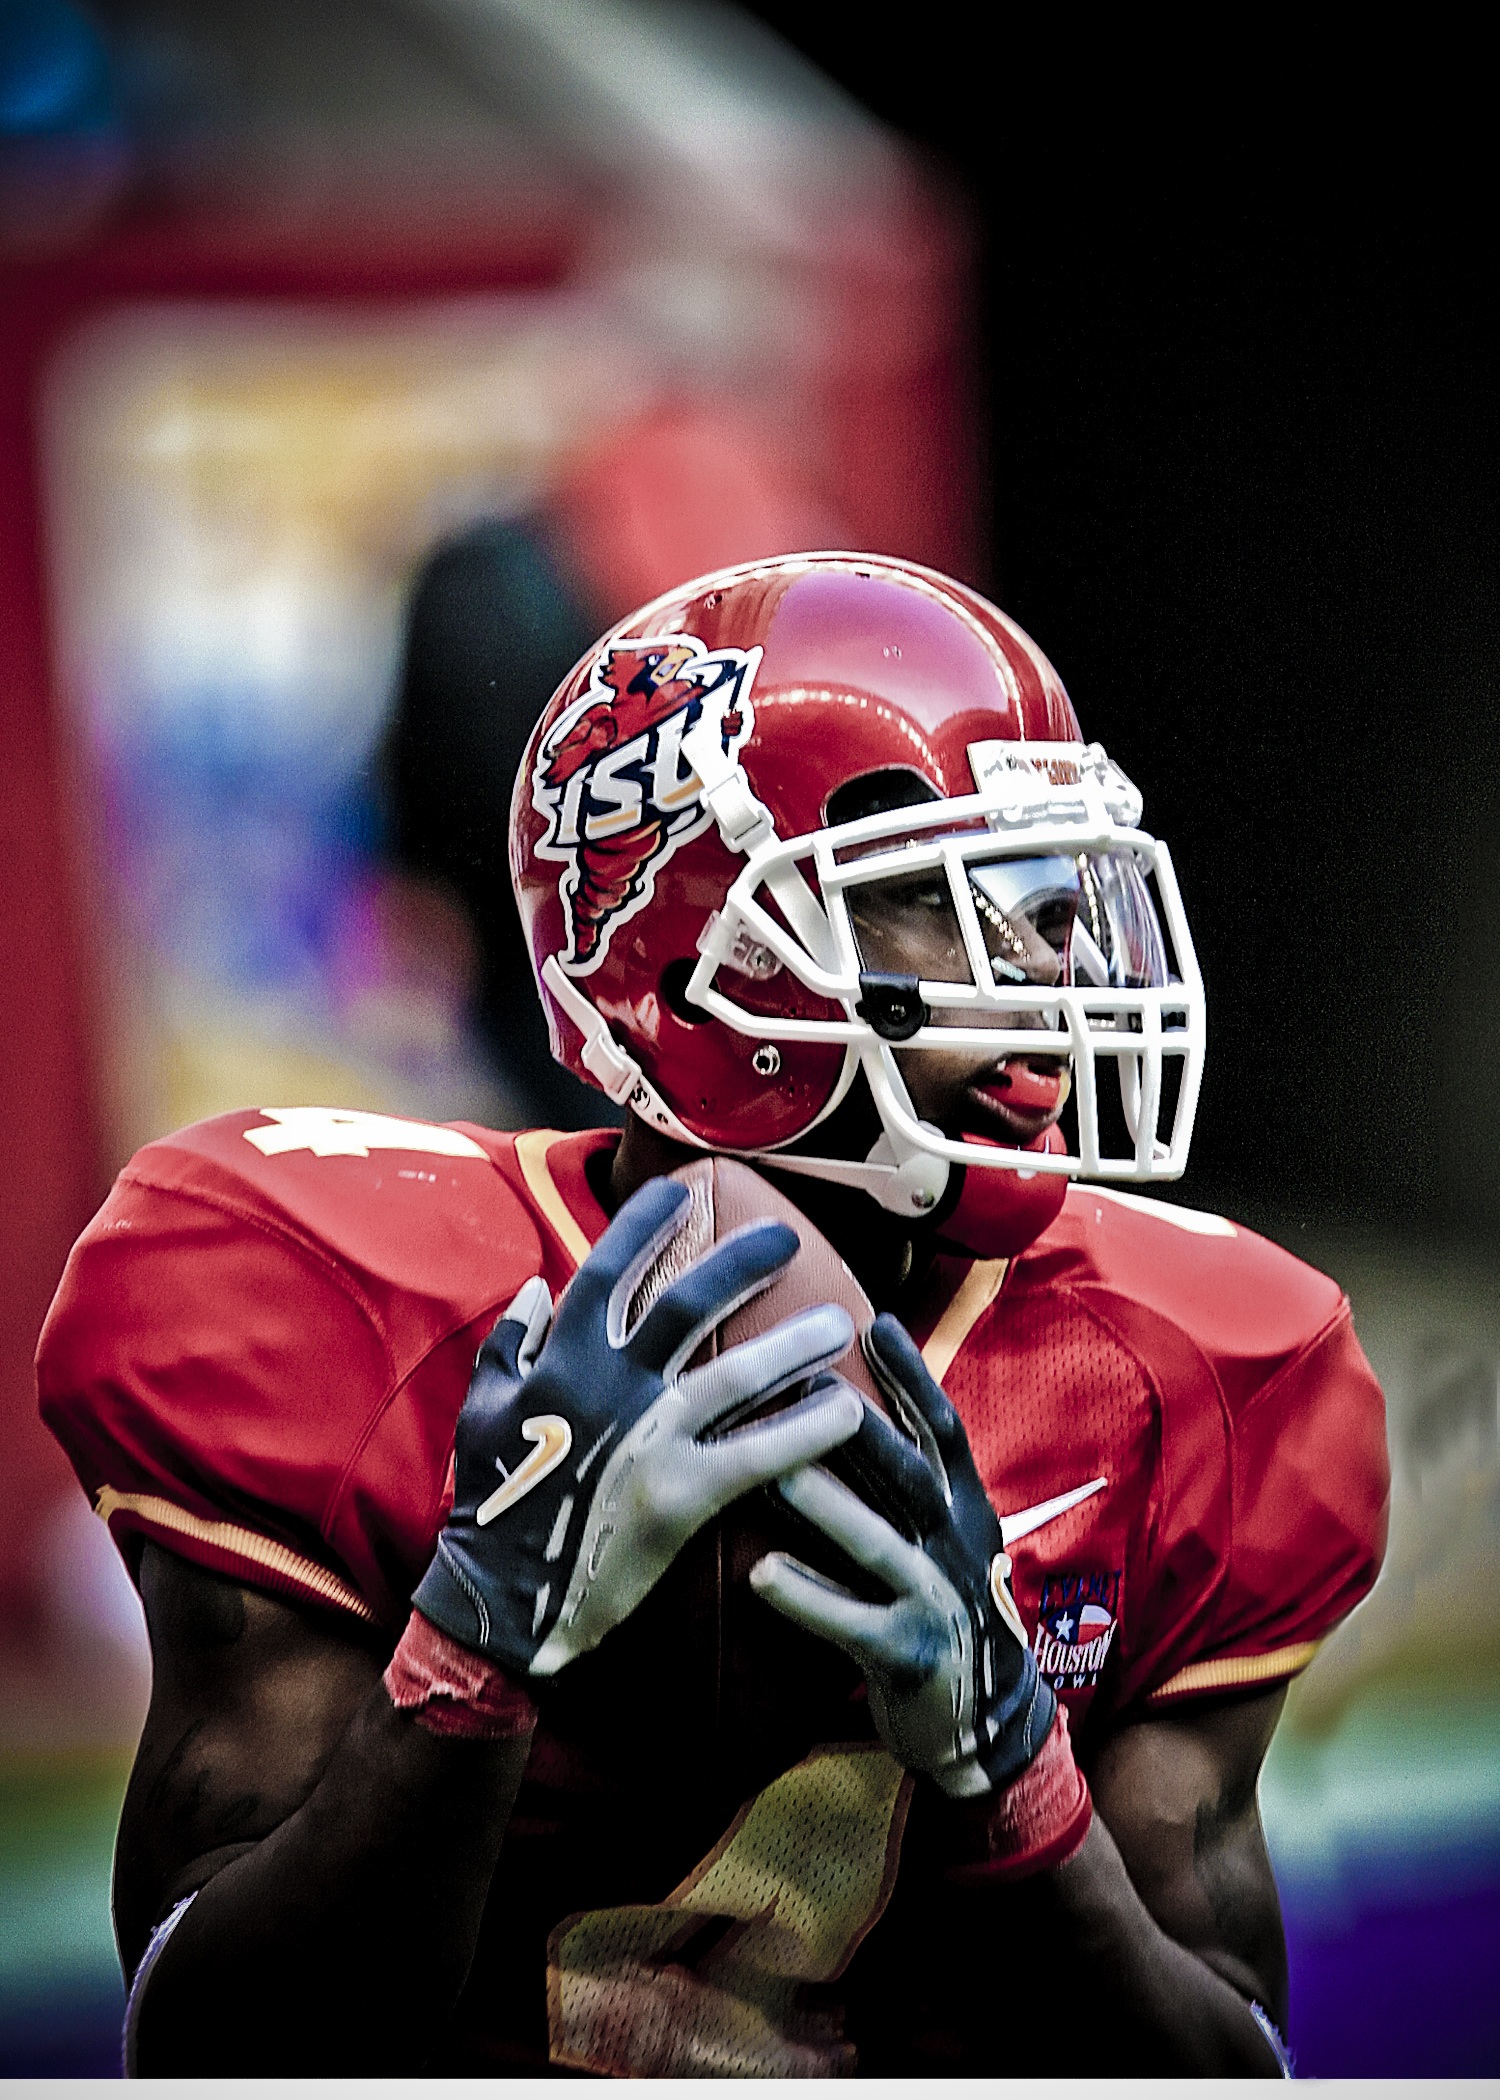
sport, game, play, male, action, soccer, clothing, football, player, competition, american, american football, sports, helmet, university, ball, uniform, catch, college, concentration, receiver, football player, football helmet, shoulder pads, football equipment and supplies, ice hockey position, gridiron football, protective equipment in gridiron football, hockey protective equipment, goaltender mask